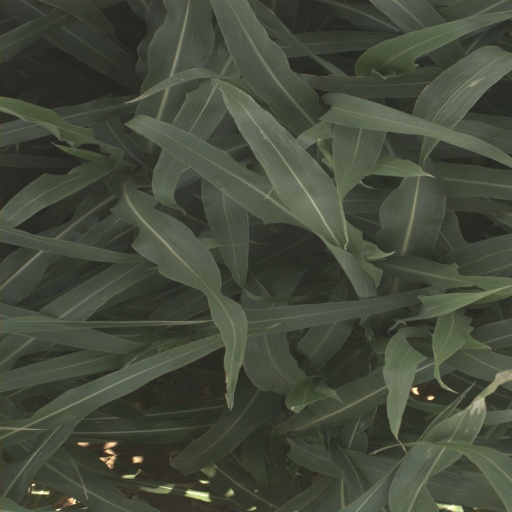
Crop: sorghum